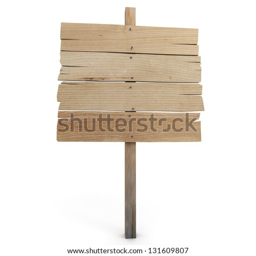
3d rendering of a wooden directional sign